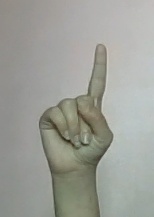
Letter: bb